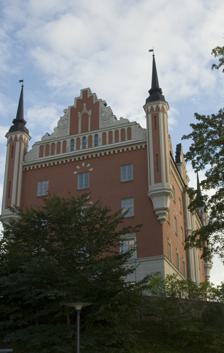
Building: Admiralty House (Stockholm)
Country: Sweden
Year built: 1650
Amiralitetshuset in October 2006. The Admiralty House ( Swedish : Amiralitetshuset ) is an admiralty house on the islet Skeppsholmen in central Stockholm , Sweden . Built in 1647-50 as the Admiralty Board moved over to Skeppsholmen, and probably designed by Louis Gillis , a Dutch architect operating in Stockholm since the 1620s, it was built in a Dutch Renaissance style with stepped gables , much like the present building, but the limestone portal is the only part remaining from this period.  In 1680-1750 it was used as an archive, and then as a corn stable until 1794 when rebuilt as a barrack. Still used as the latter, it was redesigned in 1844-46 by the architect Fredrik Blom as a Neo-Renaissance building with turrets added on the corners. It was rebuilt in 1952 by Rudolf Cronstedt to accommodate the Admiralty again, but today houses the Swedish Tourist Association ( Svenska Turistföreningen , STF). See also Architecture of Stockholm References ^ "Skepps- och Kastellholmarna : Amiralitetshuset (Kasern 1)" . Stockholm: Stockholms Sjögård. 2006-03-30. ^ Johan Mårtelius (1999). "Södra Innerstaden". Guide till Stockholms arkitektur (2nd ed.). Stockholm: Arkitektur förlag. p. 133. ISBN 91-86050-41-9 . ^ "Amiralitetshuset på Skeppsholmen" . Stockholm: Statens fastighetsverk . External links Staffan Nilsson (2005-05-16). "Palatium Admiralitatis" (PDF) . Stockholm: Statens fastighetsverk . Swedish Tourist Association - Official site 59°19′32″N 18°04′53″E / 59.32556°N 18.08139°E / 59.32556; 18.08139 This Stockholm -related article is a stub . You can help Wikipedia by expanding it . v t e